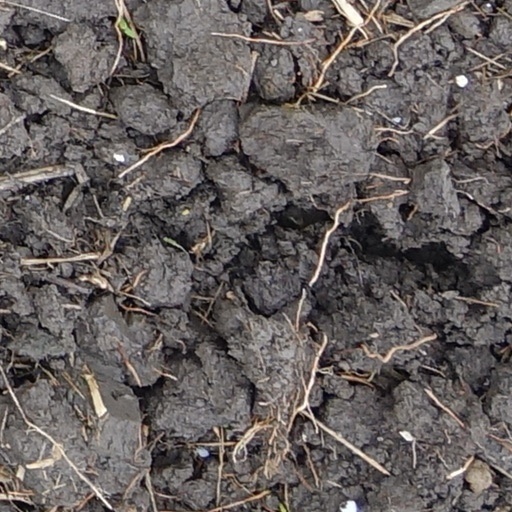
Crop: wheat